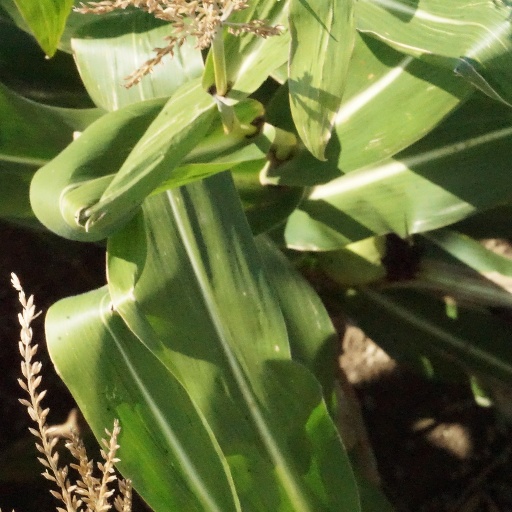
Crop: maize; corn